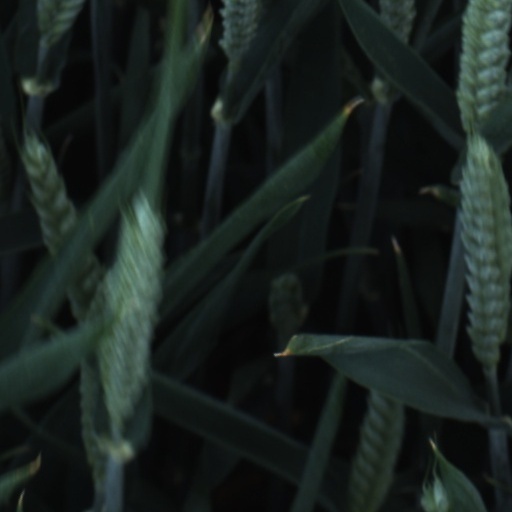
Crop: wheat